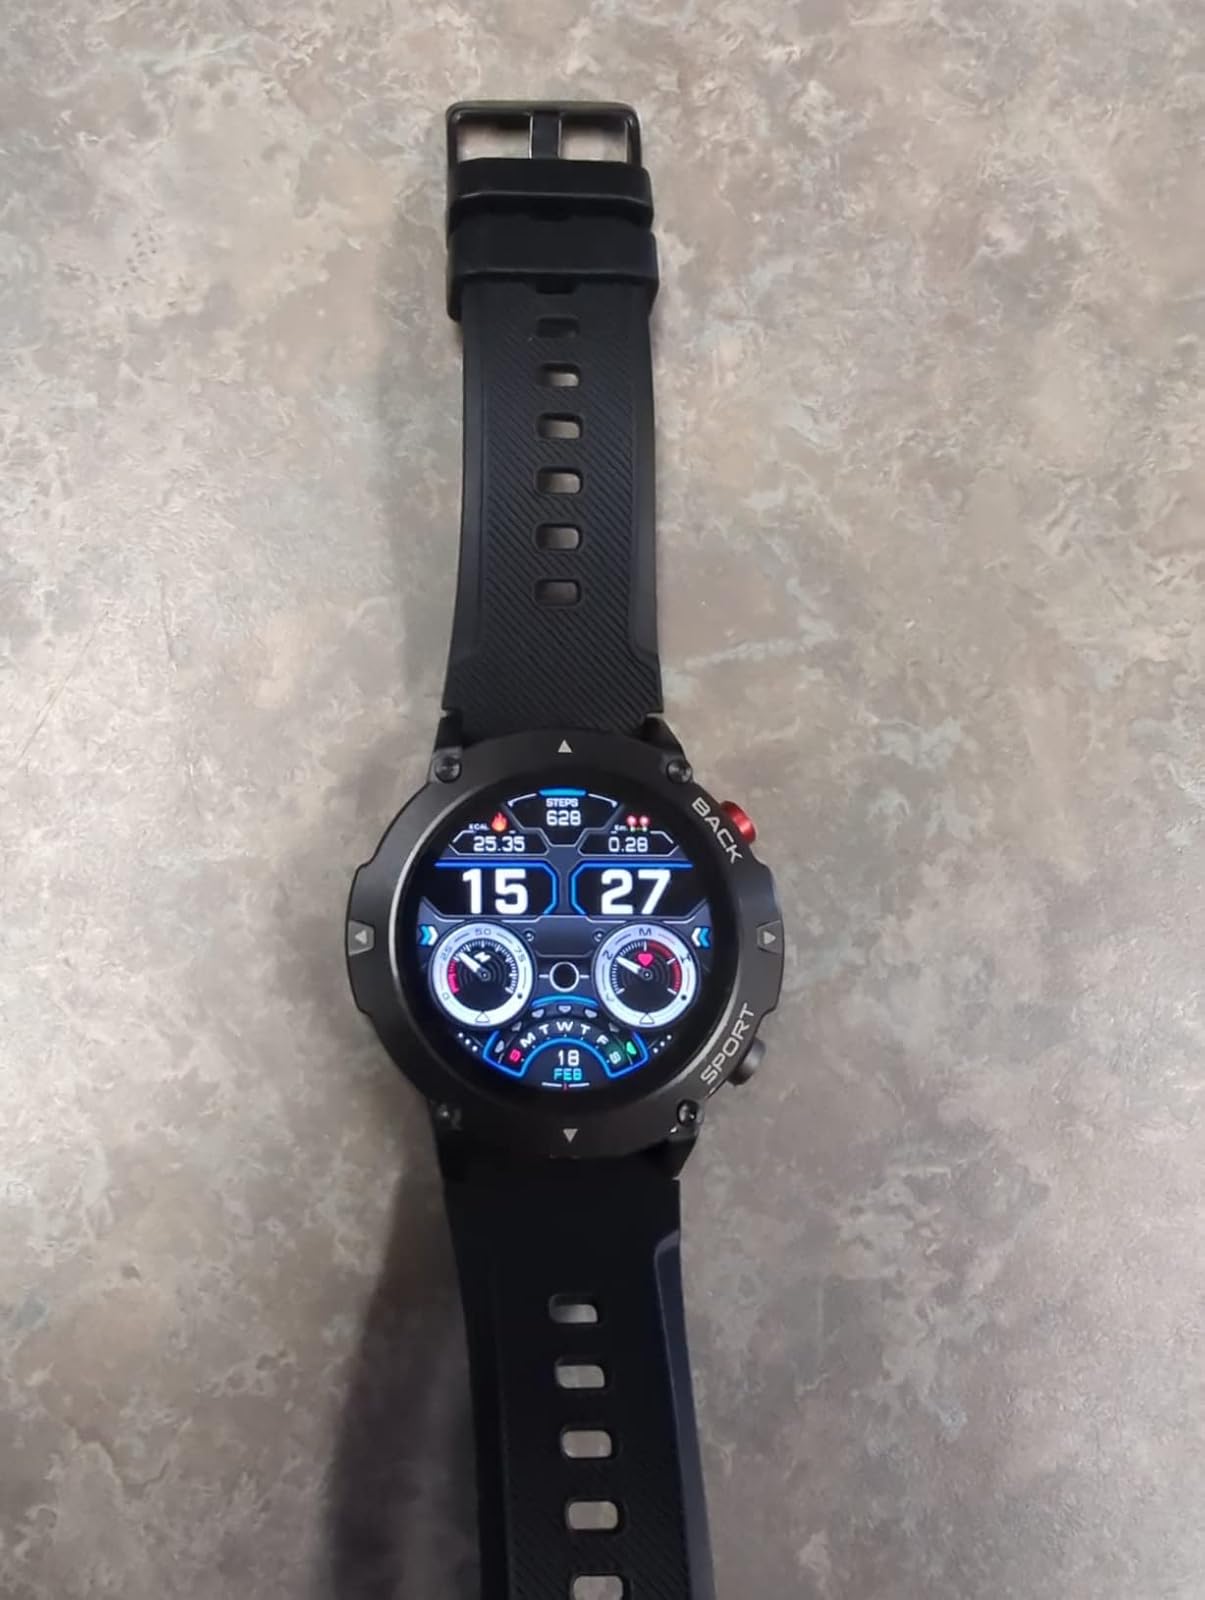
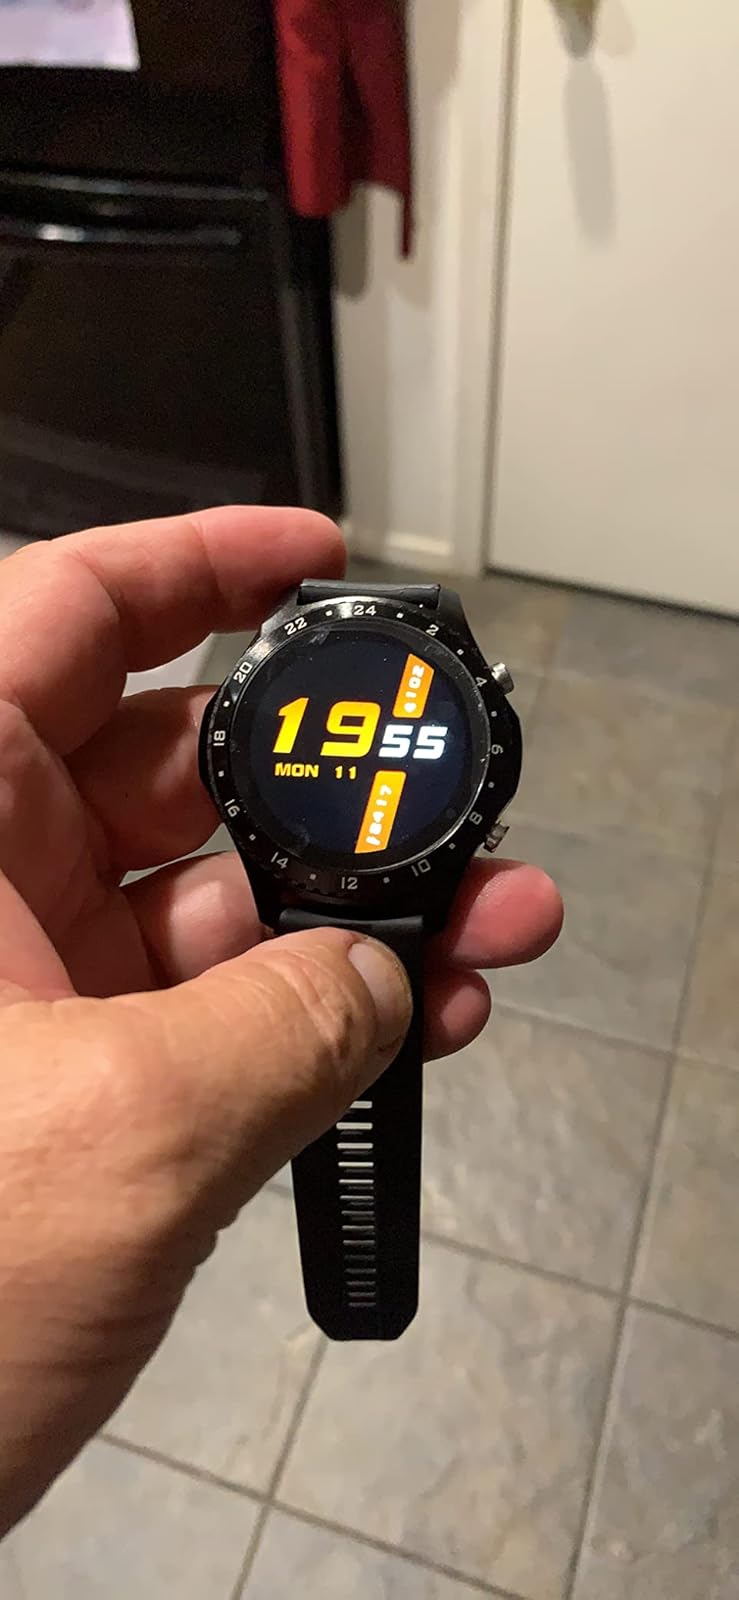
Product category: smartwatch
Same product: no